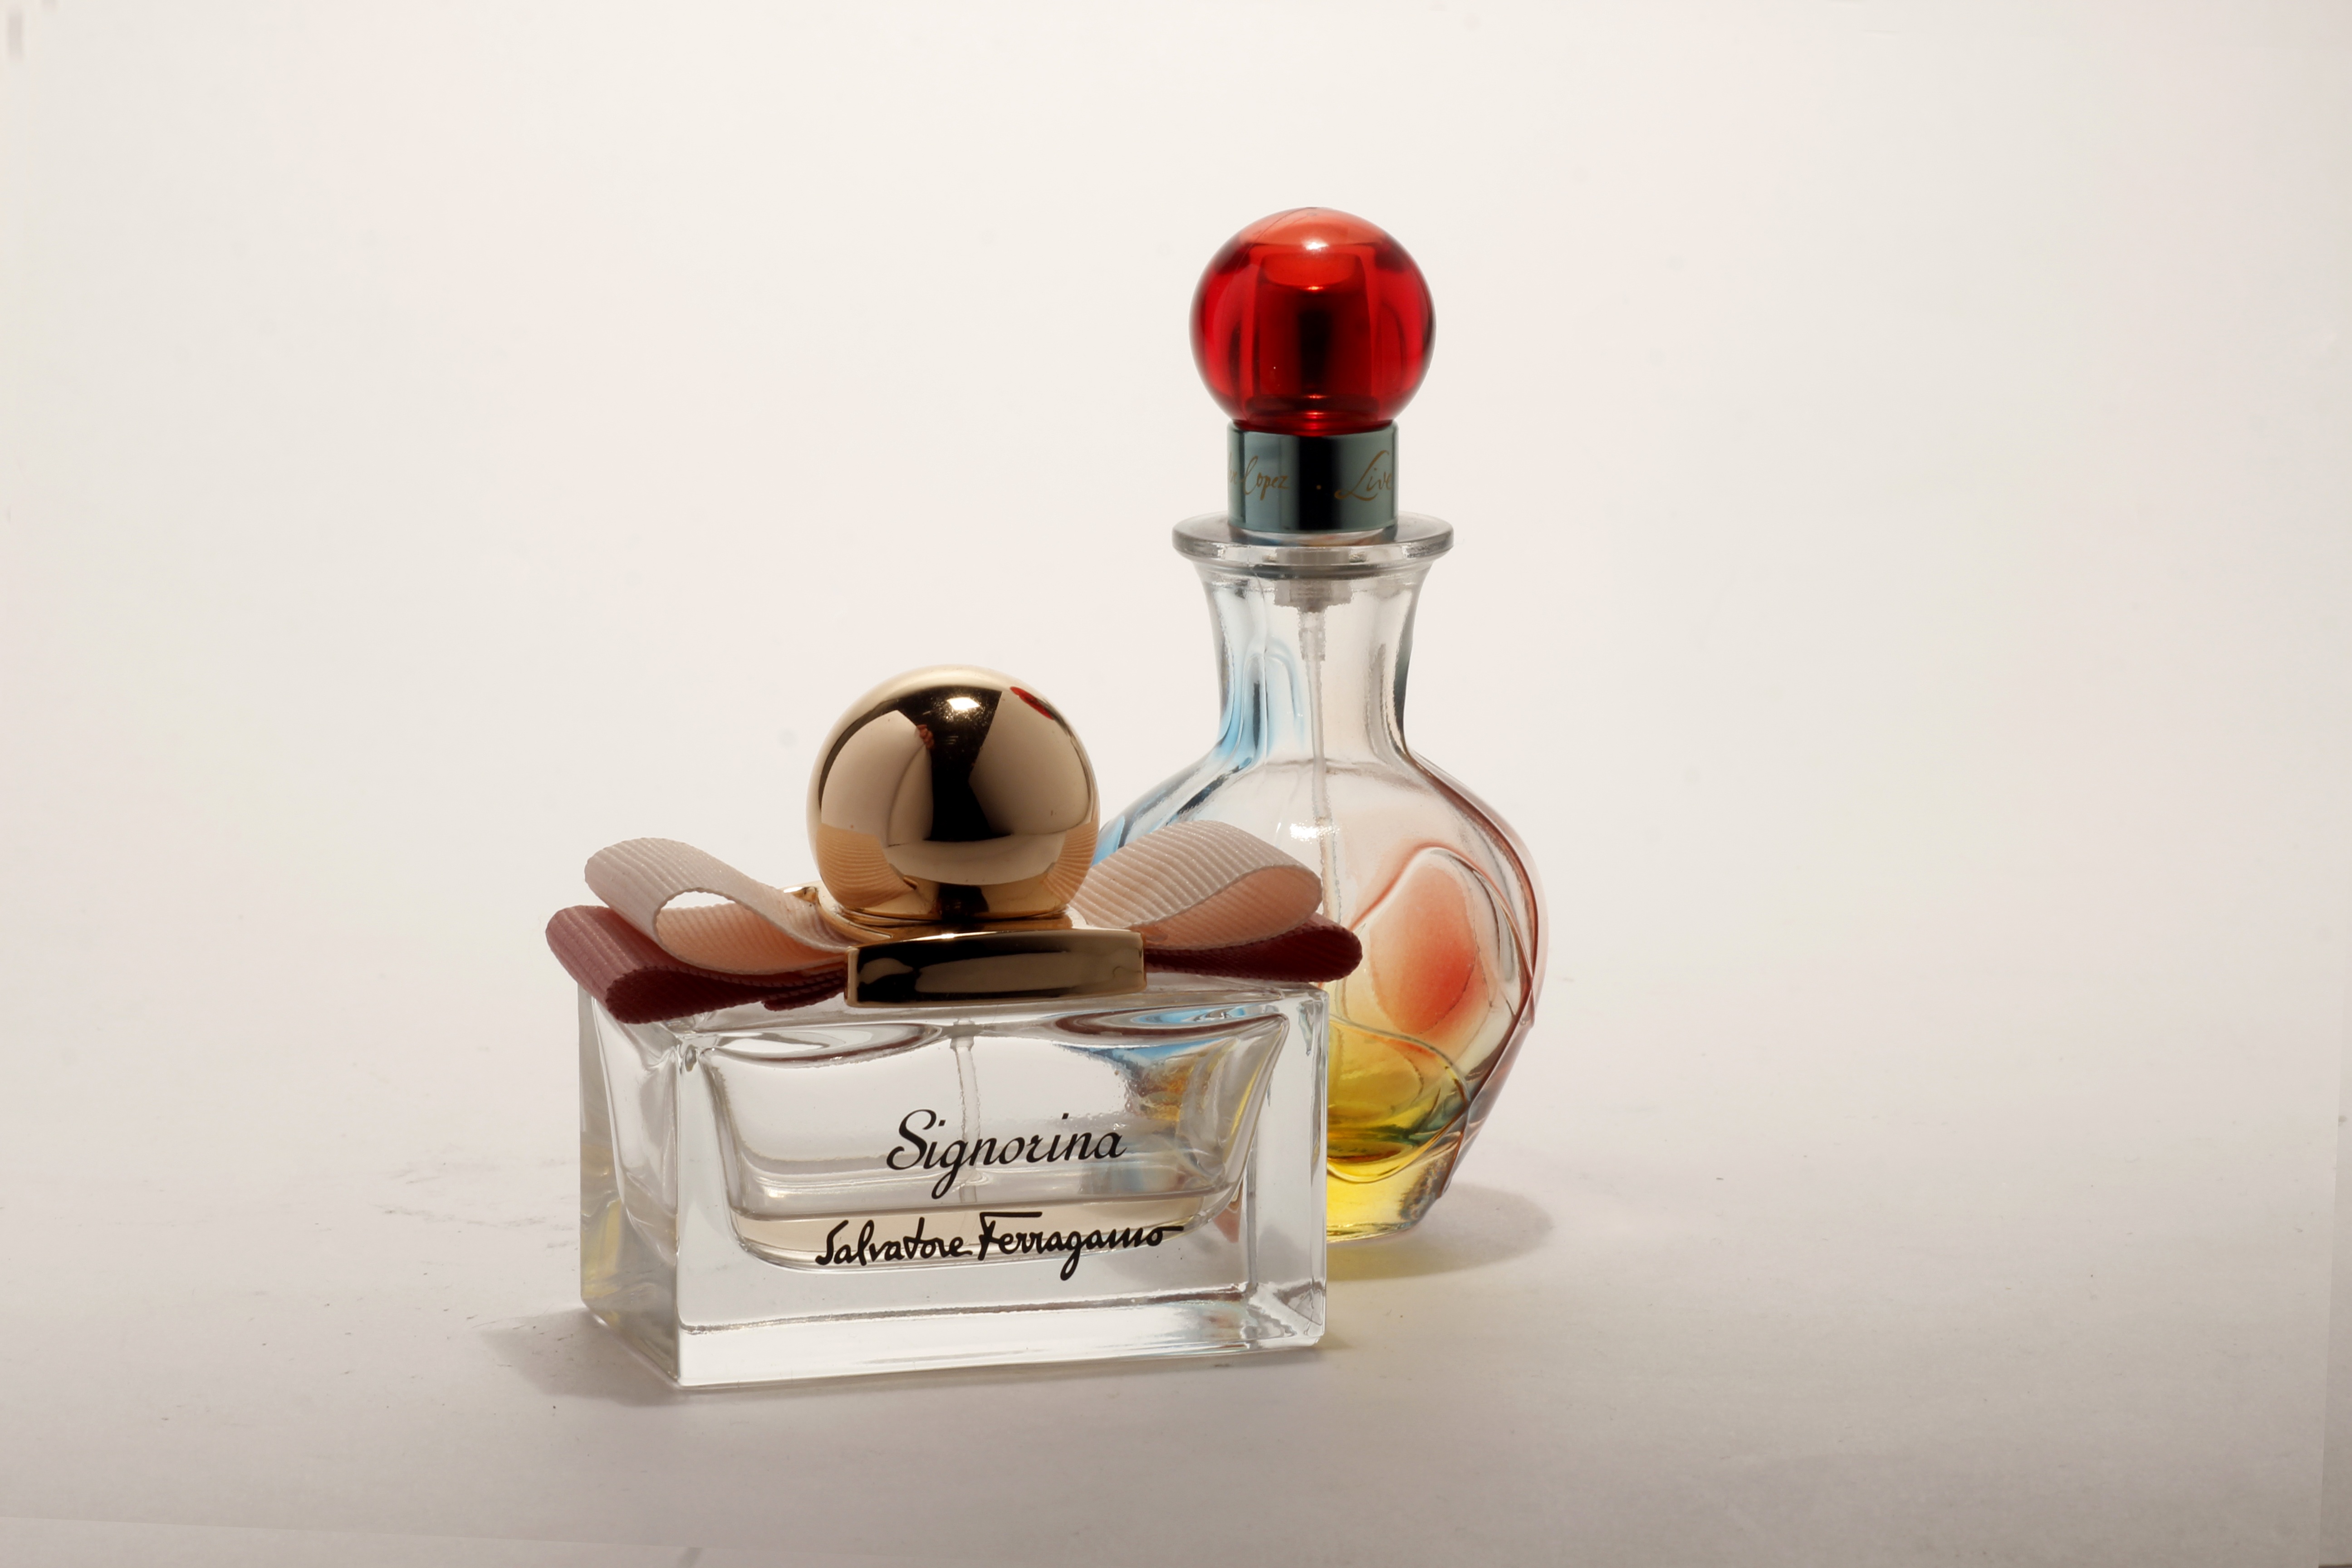
white, warm, vessel, drink, bottle, still life, wine bottle, glass bottle, product, composition, liqueur, perfume, cosmetics, distilled beverage